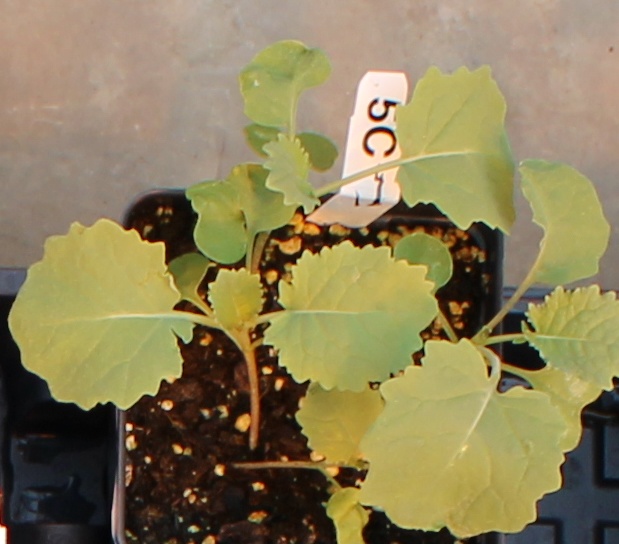
Label: Canola